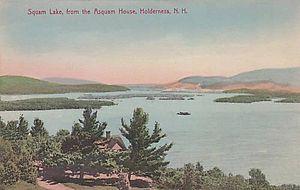
Le lac Squam est un lac situé au sein de la région des Grands lacs au centre du New Hampshire et au sud des montagnes blanches. Il est riverain des comtés de Grafton, de Carroll et de Belknap. Il draine par un court canal naturel le lac Little Squam au niveau de la ville de Holderness.